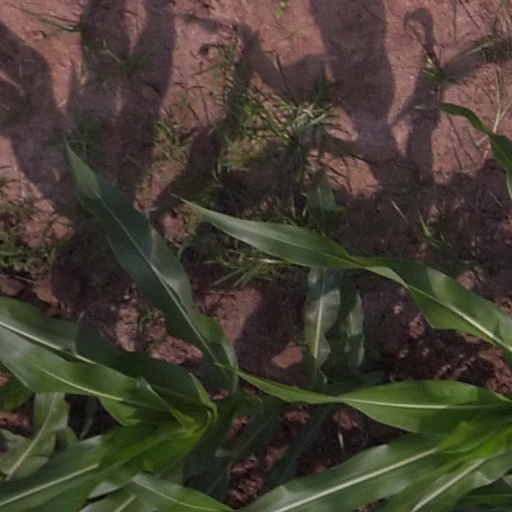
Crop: maize; corn